Bashir Shihab II

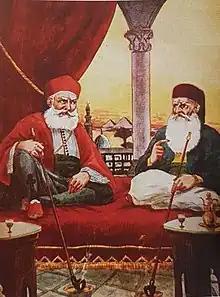
Muhammad Ali and Bashir II

The Sublime Porte was troubled by Abdullah Pasha and Emir Bashir's actions against Damascus, and dispatched Mustafa Pasha, the governor of Aleppo Eyalet, to reinforce Dervish Pasha and help him defeat Abdullah Pasha. Mustafa Pasha sent an emissary to Mount Lebanon to announce an imperial decree dismissing Bashir from the Mount Lebanon tax farms, and reappointing Hasan and Salman. Afterward, Mustafa Pasha, Dervish Pasha and the leaders of the Yazbaki Druze persuaded Sheikh Bashir to defect from Emir Bashir in return for replacing Hasan and Salman with Abbas As'ad Shihab, which officially occurred on 22 July 1821. The governors' forces, backed by the Druze, proceeded to besiege Abdullah Pasha's Acre headquarters, and Emir Bashir left Mount Lebanon for Egypt by sea on 6 August, having lost the backing of his most crucial ally, Sheikh Bashir. However, Emir Bashir gained a new, powerful ally in Egypt's virtually autonomous governor, Muhammad Ali. At the same time, Abdullah Pasha also requested support from Muhammad Ali, who saw in Emir Bashir and Abdullah Pasha the key to bringing Ottoman Syria under his hegemony. Muhammad Ali persuaded the Sublime Porte to issue pardons for Bashir and Abdullah Pasha, and to lift the siege on Acre in March 1822.